Forsaken (video game)

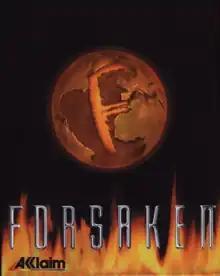
European cover art

Forsaken is a 1998 first-person shooter video game. It was developed by Probe Entertainment for Microsoft Windows and PlayStation and Iguana UK for the Nintendo 64 and published by Acclaim Entertainment. A remastered version was released in 2018 for Microsoft Windows, macOS, Linux and Xbox One.